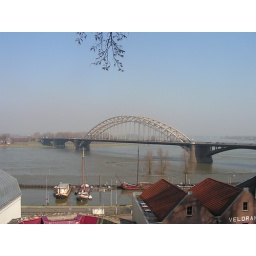
The road bridge over the Waal near Nijmegen, The Netherlands, photo 2.